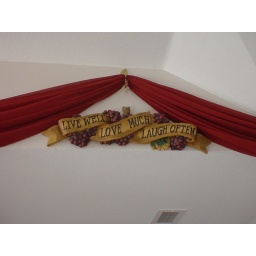
One of the cute little plaques hanging in our room at the bed &amp;amp; breakfast.